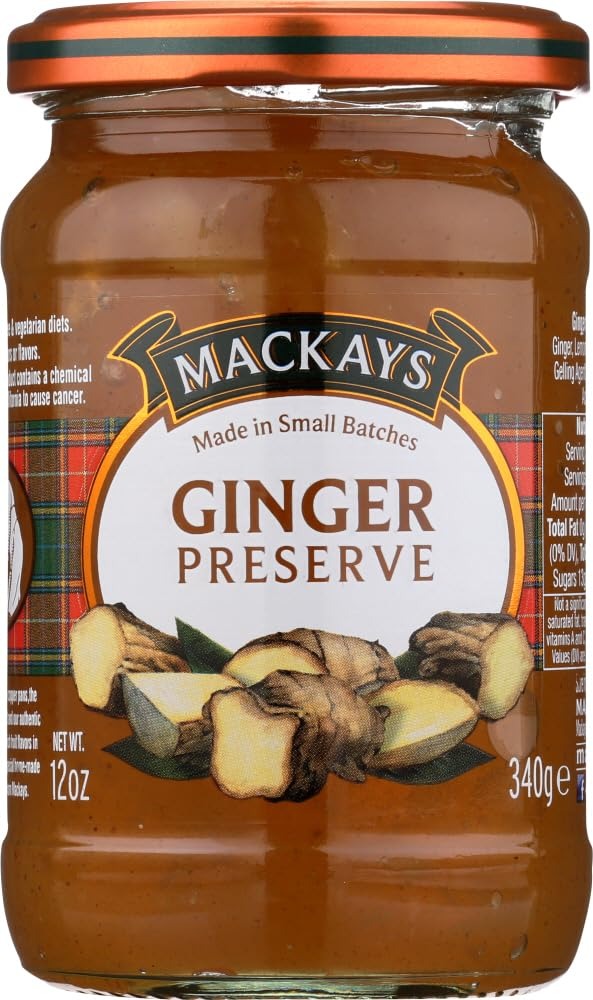
Item Name: McKay's Preserve, Spice Ginger, 12-Ounce (Pack of 6)
Bullet Point: Ginger
Value: 6.0
Unit: Count

Price: 41.2